David Callahan

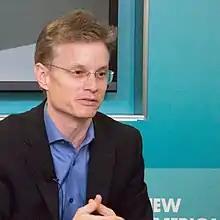
Callahan in 2017

David Callahan (born 1964/1965) is an American writer and editor. He is the founder and editor of "Inside Philanthropy", a digital media site, and Blue Tent Daily, which offers in-depth reporting on progressive organizations and the Democratic Party. Previously, he was a senior fellow at Demos, a public policy group based in New York City that he co-founded in 1999. He is also an author and lecturer. He is best known as the author of the books "The Givers" and "The Cheating Culture".